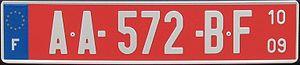
Plaque «
La plaque d'immatriculation française est l'un des éléments du dispositif permettant l'identification d'un véhicule du parc automobile français. Elle existe depuis 1901. La grande majorité des véhicules à moteur doivent en posséder une pour rouler sur les voies publiques. Les plaques d'immatriculation sont parfois appelées plaques minéralogiques, cela fait référence à l'Administration des Mines qui délivrait ces plaques au début du XXᵉ siècle.